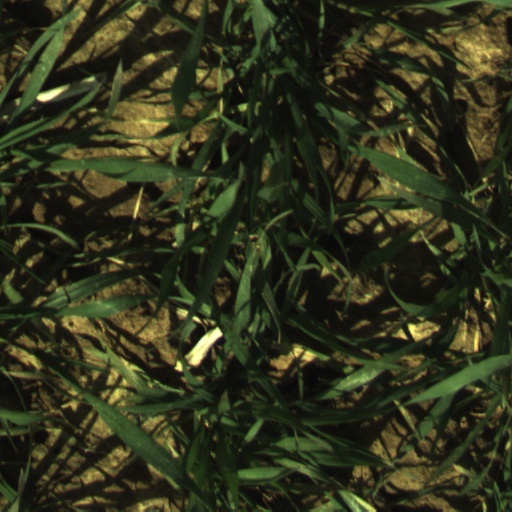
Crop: wheat